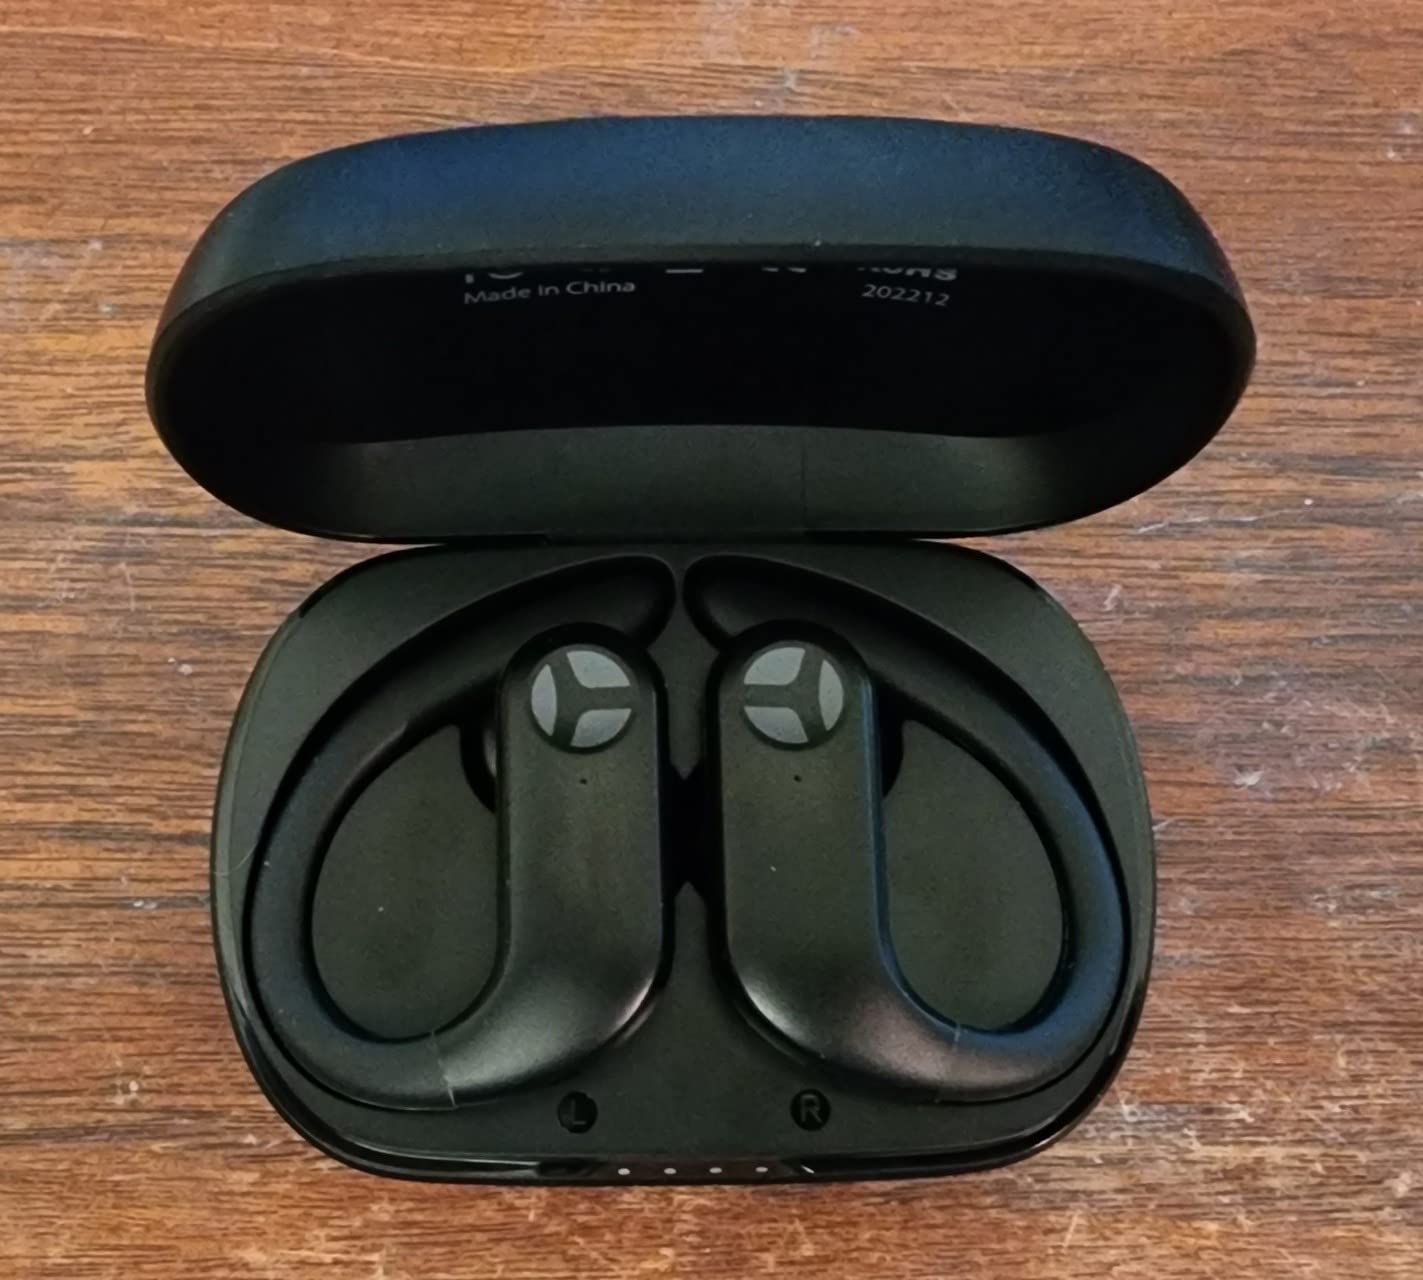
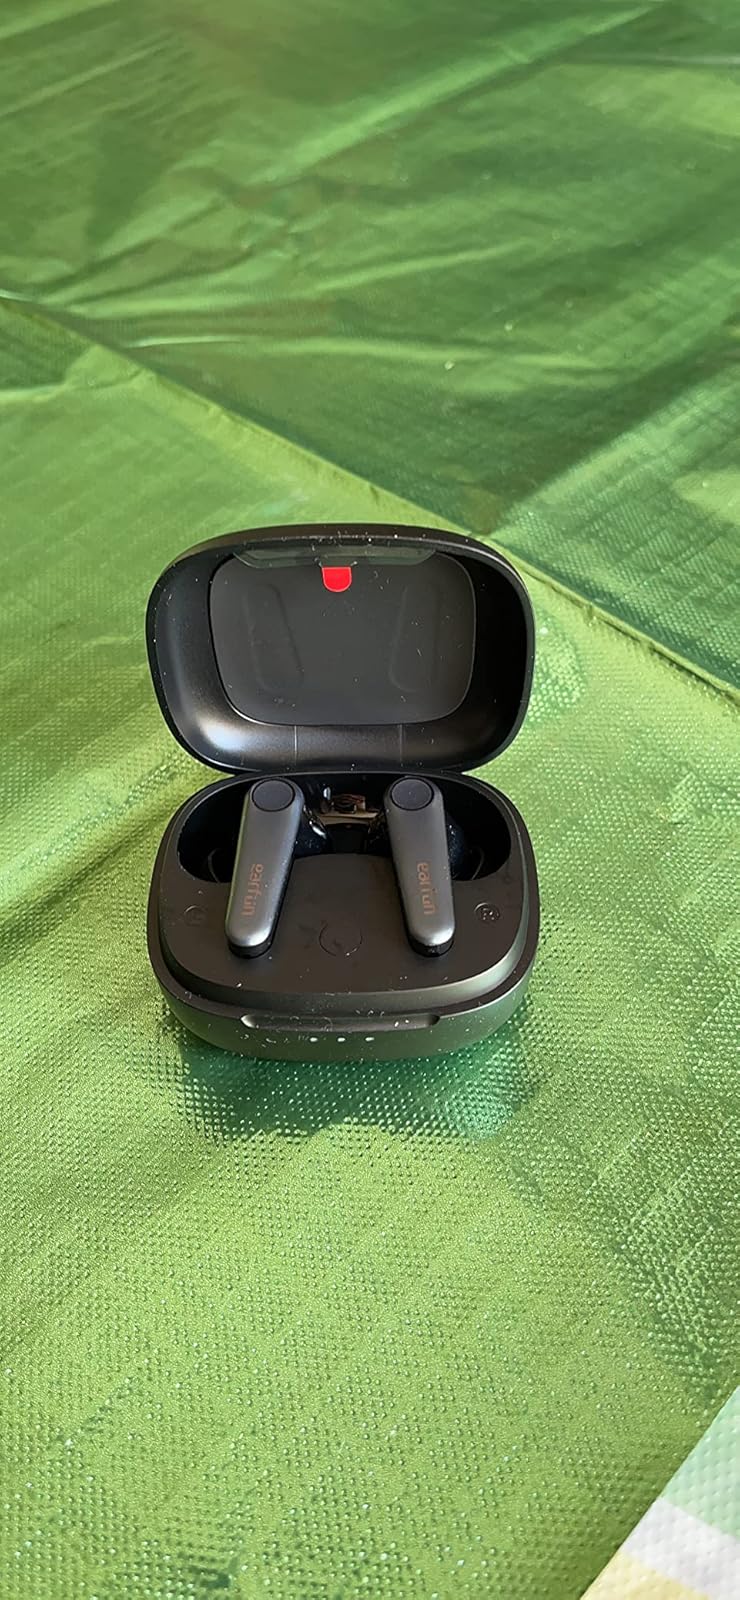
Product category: earbuds
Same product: no